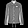
Label: Coat